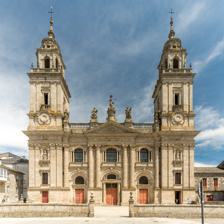
Building: Lugo Cathedral
Country: Spain
Year built: 1273
Cultural property in Lugo, Spain Saint Mary's Cathedral West façade. Religion Affiliation Roman Catholic Church Location Location Lugo , Galicia , Spain Shown within Spain Geographic coordinates 43°00′33″N 7°33′30″W / 43.0092°N 7.5583°W / 43.0092; -7.5583 Architecture Architect(s) Raimundo Type Church Style Romanesque ( Gothic , Baroque , Neoclassical ) Groundbreaking 1129 Completed 1273 Spire (s) 2 UNESCO World Heritage Site Type Cultural Criteria ii, iv, vi Designated 1993 (17th session ) Parent listing Routes of Santiago de Compostela: Camino Francés and Routes of Northern Spain Reference no. 669bis-007 Region Europe and North America Spanish Cultural Heritage Official name: Catedral de Santa María Type Real property Criteria Monument Designated 3 June 1931 Reference no. RI-51-0000708 Saint Mary's Cathedral ( Galician : Catedral de Santa María ), better known as Lugo Cathedral , is a Roman Catholic church and basilica in Lugo , Galicia , north-western Spain . The cathedral was erected in the early 12th century in a Romanesque style, with Gothic , Baroque and Neoclassical elements. History A church existed in the site from 755. In 1129 Bishop Peter III commissioned a new edifice in the latest architectural style from Raimundo, a local architect and builder. This Romanesque structure was completed in 1273. Later renovations and restorations added elements in other styles, such as the Renaissance retablo at the high altar. It was destroyed in the 1755 Lisbon earthquake and fragments of it are housed in the church. The cathedral received from the Pope the privilege to permanently expose the Holy Sacrament . Structure The cathedral has a Latin Cross structure, with a length of 85 m. It has a nave, covered by a barrel vault , and two aisles, with an ambulatory and five apse chapels . The triforium features triple ogival mullioned windows . The apse houses a calvary sculpture from an unknown date. The façade is a Renaissance design by Julián Sánchez Bort [ es ] inspired by a plan proposed by Ventura Rodríguez for the Cathedral of Pamplona . Its construction was finished in the late 19th century, with the completion of the two side towers. The northern entrance's narthex is in Gothic style, dating to 1510-1530. Internally showing a starred vault, it is formed by three archivolts with a lintel showing Christ Pantocrator and with a pinjante (glove-shaped decorative pendant) that features a depiction of the Last Supper. To the right of the entrance is the Gothic Torre Vella (bell tower), surmounted by a Renaissance top floor finished by Gaspar de Arce in 1580. The sacristy  (1678) and the cloister (1714) are in the Baroque style, as is the central chapel of the triforium (1726). The chapel of St. Froilán is in Renaissance style, dating to the 17th century. Notable is the choir, built by Francisco de Moure (early 17th century). View with the bell tower and the Gothic-style rear, featuring buttresses . Cloister Main Nave Ambulatory Chapel of the Virgin of the Big Eyes References Cegarra, Basilio (1992). Guia da arte de Galicia . Vigo. {{ cite book }} :  CS1 maint: location missing publisher ( link ) v t e Routes of Santiago de Compostela: Camino Francés and Routes of Northern Spain UNESCO World Heritage Site 669bis-001: Primitive Way 669bis-002: Northern Way 669bis-003: French Way 669bis-004: Liébana Way 669bis-005: Cathedral of San Salvador and Holy chamber (Oviedo) 669bis-006: Church and Monastery of San Salvador (Salas) 669bis-007: Lugo Cathedral 669bis-008: Roman walls of Lugo 669bis-009: Collegiate Church of Ziortza (Ziortza-Bolibar) 669bis-010: Cathedral of Saint James apostle (Bilbao) 669bis-011: Church of Santa María de la Asunción (Castro Urdiales) 669bis-012: Collegiate church and cloister of St Juliana (Santillana del Mar) 669bis-013: Church of San Salvador de Priesca (Villaviciosa) 669bis-014: Church of Santa María de Soto de Luiña (Cudillero) 669bis-015: Mondoñedo Cathedral 669bis-016: Sobrado dos Monxes Abbey 669bis-017: Tunnel of San Adrian 669bis-018: Cathedral of Santa María de Vitoria (Vitoria-Gasteiz) 669bis-019: Briñas bridge over the Ebro river (Haro) 669bis-020: Monastery of Santo Toribio de Liébana (Camaleño) v t e Roman Catholic cathedrals in Spain Archdiocese of Barcelona Barcelona Sant Feliu de Llobregat Terrassa Archdiocese of Burgos Burgos Bilbao Osma Palencia Soria 1 Vitoria (Old) 1 Vitoria (New) 1 Archdiocese of Granada Almería Baza 1 Cartagena 2 Granada Guadix Jaén Málaga Murcia Archdiocese of Madrid Alcalá de Henares Getafe Madrid (Old) 2 Madrid (New) Archdiocese of Mérida-Badajoz Badajoz Coria Cáceres 1 Mérida 1 Plasencia (Old) 2 Plasencia (New) Archdiocese of Oviedo Astorga León Oviedo Santander Archdiocese of Pamplona Calahorra Logroño 1 Jaca Pamplona Santo Domingo de la Calzada San Sebastián Tudela 1 Archdiocese of Santiago de Compostela Ferrol 1 Lugo Mondoñedo Ourense Santiago de Compostela Tui Vigo 1 Archdiocese of Seville Cádiz Ceuta 1 Córdoba Huelva Jerez Las Palmas San Cristóbal de La Laguna Seville Archdiocese of Tarragona Girona La Seu d'Urgell Lleida (Old) 2 Lleida (New) Solsona Tarragona Tortosa Vic Archdiocese of Toledo Albacete Ciudad Real Cuenca Guadalajara 1 Sigüenza 1 Toledo Archdiocese of Valencia Alicante 1 Castellón de la Plana 1 Ciutadella de Menorca Ibiza Orihuela Palma de Mallorca Segorbe Valencia Archdiocese of Valladolid Ávila Ciudad Rodrigo Salamanca (Old) 1 Salamanca (New) 1 Segovia Valladolid Zamora Archdiocese of Zaragoza Albarracín 1 Barbastro Monzón 1 Huesca Roda de Isábena 2 Tarazona Teruel Zaragoza (The Pillar) Zaragoza (The Savior) 1 co-cathedral 2 no longer used as cathedral Authority control databases International VIAF 2 National Germany United States Other IdRef